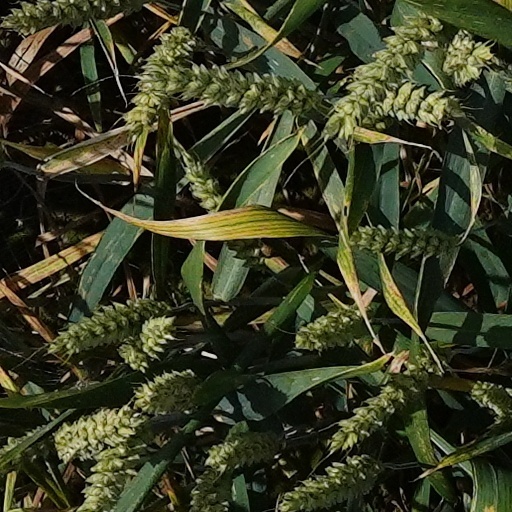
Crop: wheat